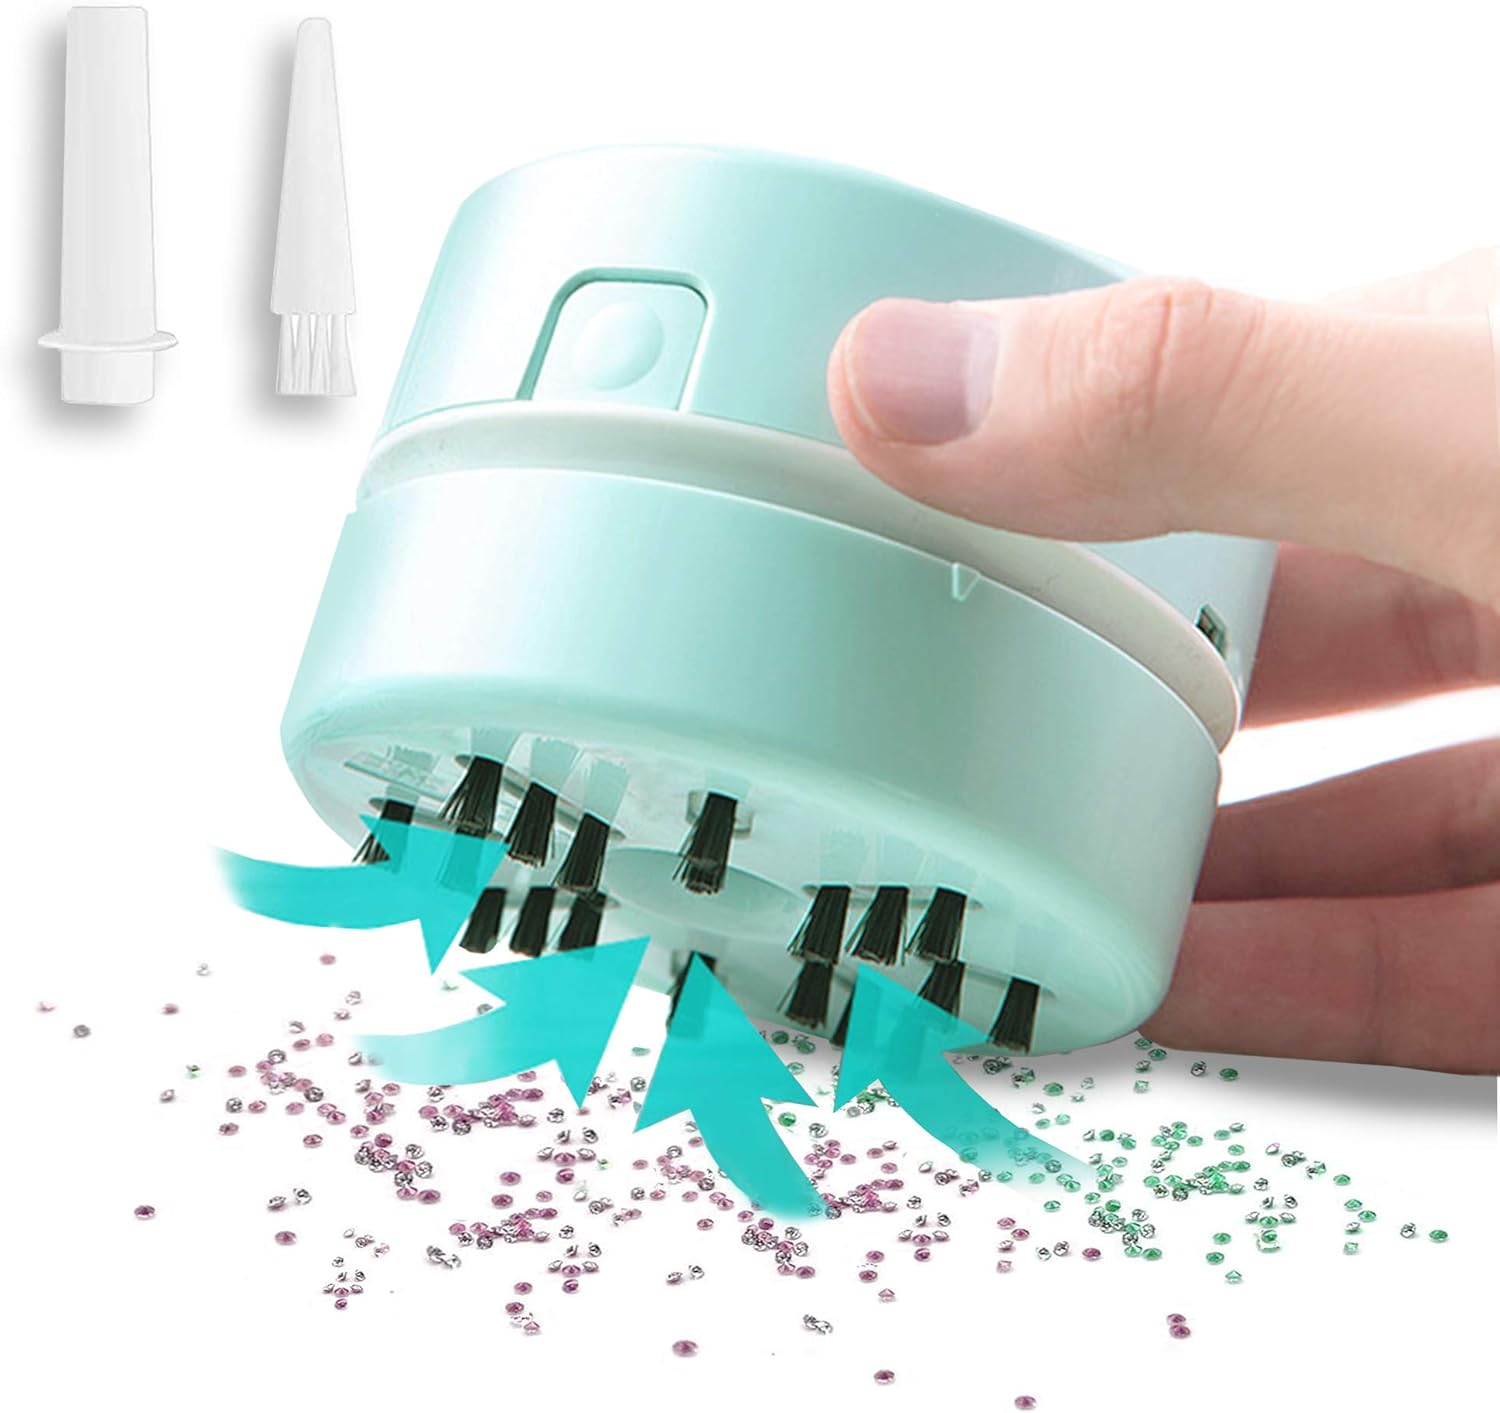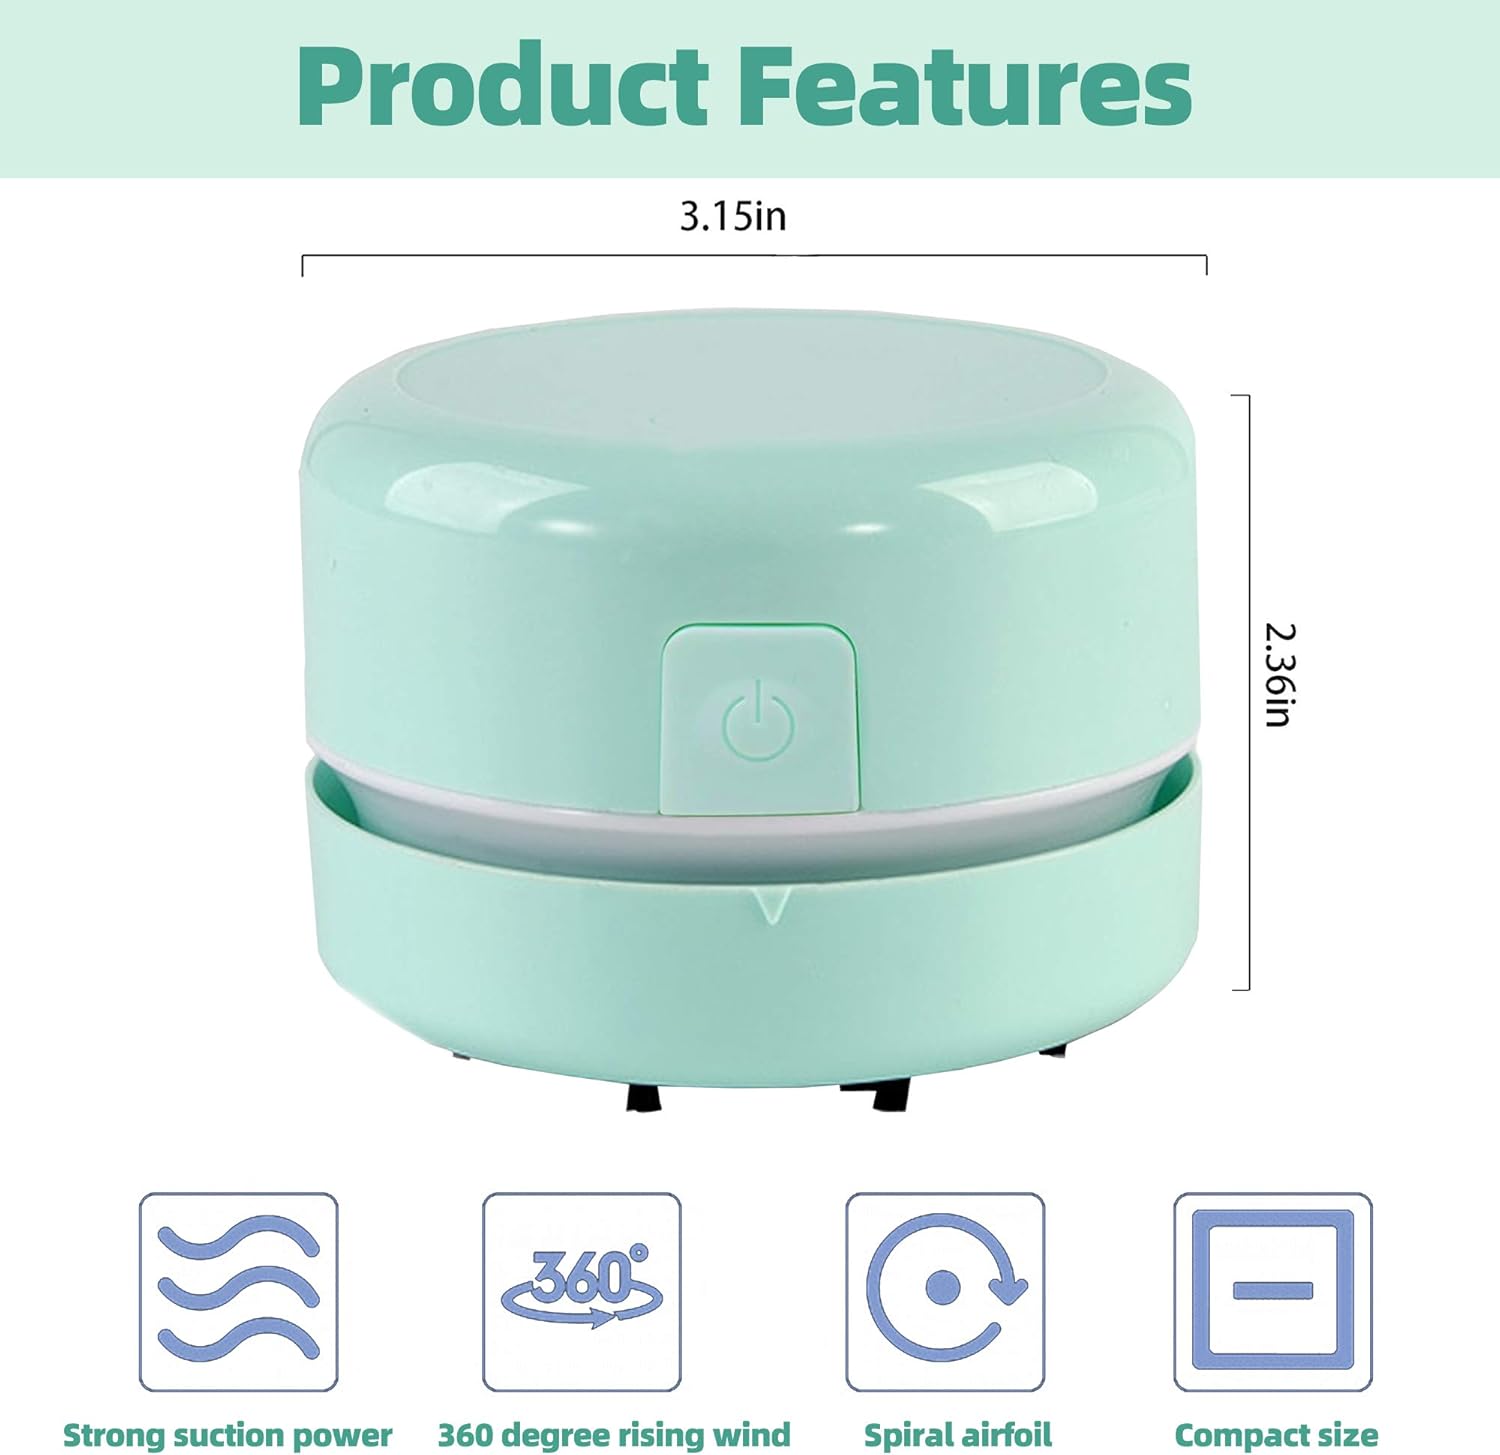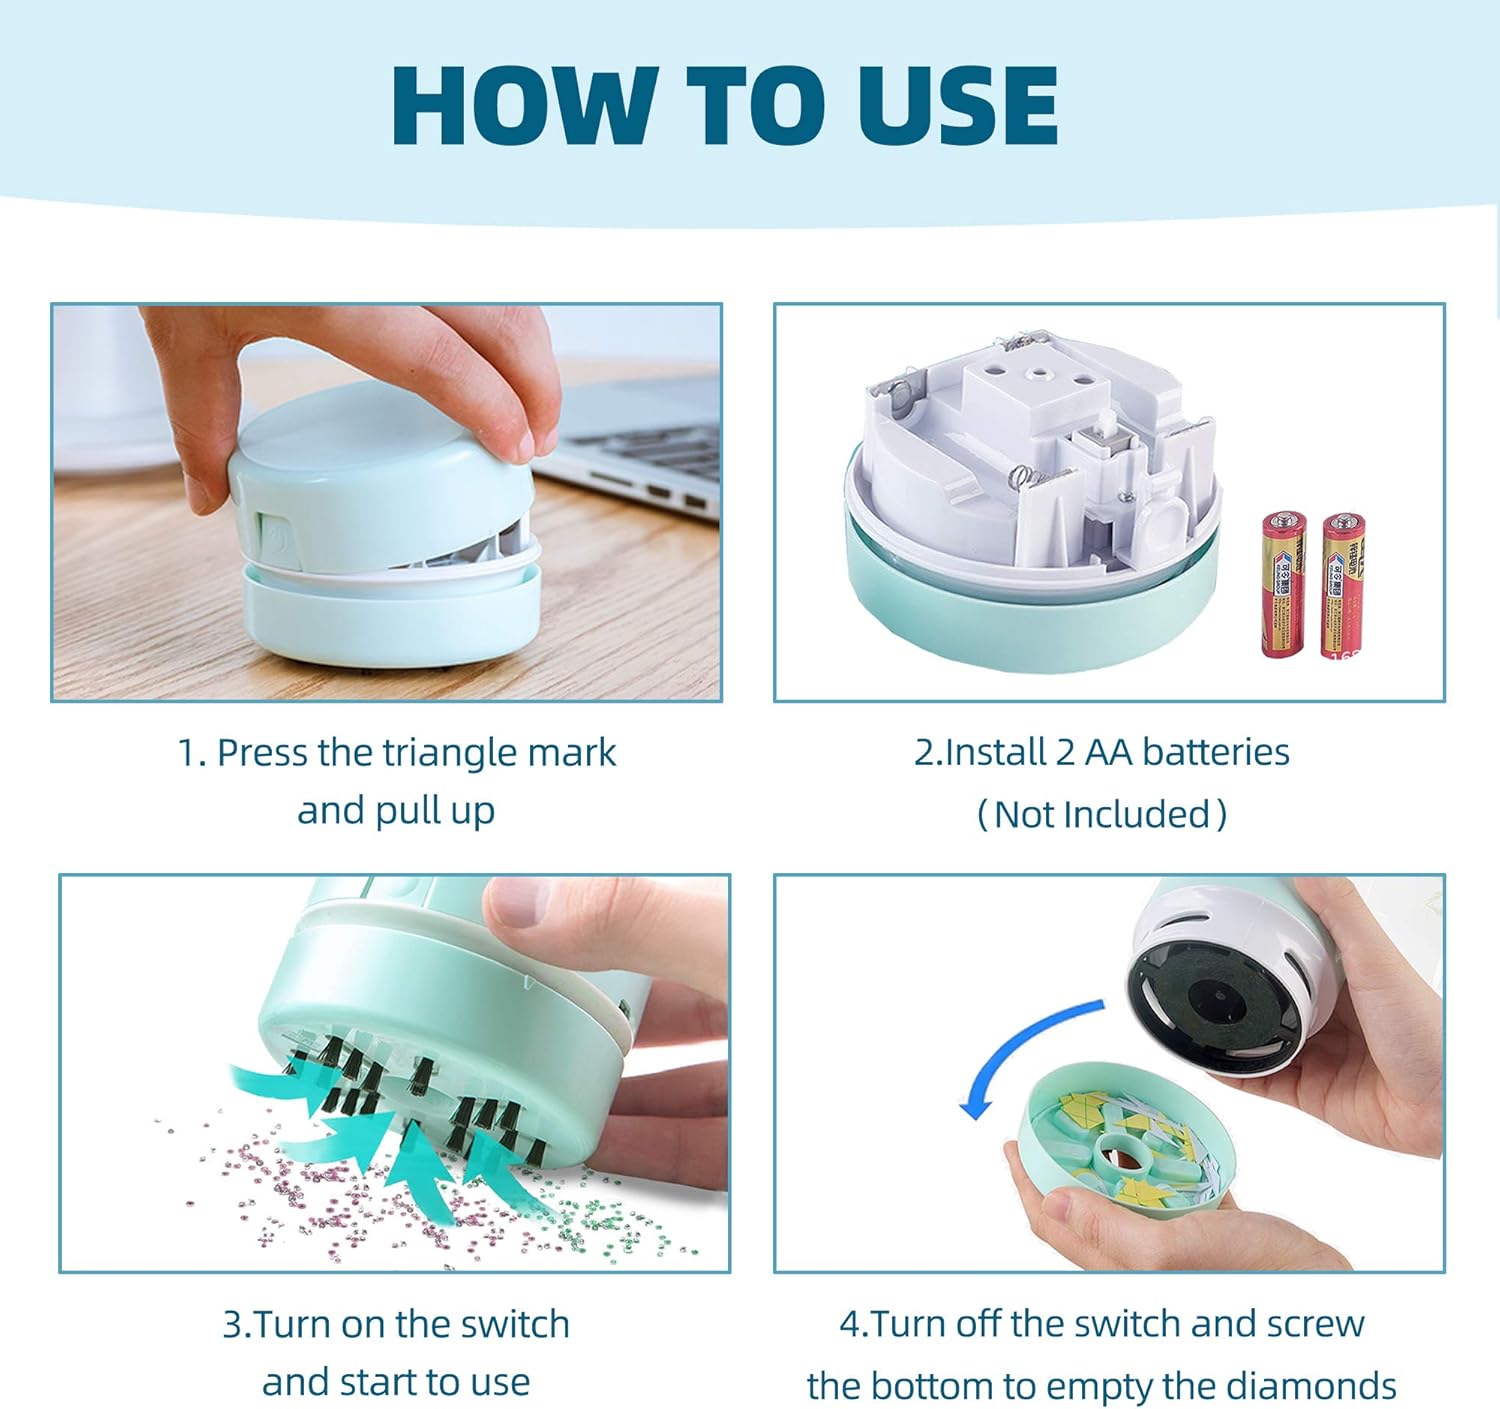
Diamond Painting Accessories Tools，5D Diamond Painting Accessories for Spilled Diamonds ，Diamond Drill Quicker Picker，Vacuum Cleaner Drills for Diamond Art.
Category: Arts, Crafts & Sewing
Features: The latest design of diamond drill quicker picker, 360 degree spiral wind can easily and quickly pick desktop, floor, carpet and other surfaces absorb diamonds, so when you accidentally knock over the drills, don’t worry, start our diamond painting pen accessories with one click, and the diamonds are completely collected. Why choose our diamond painting tools? 1. Portable, easy to use. 2. Large button switch, convenient operation. 3. Upward wind, garbage is not easy to leak out. 4. The diamond art tools has strong suction, Widely applicable,good for cleaning dust, hairs, crumbs. Package included: 1 x Hand-held vacuum cleaner 1 x Manual 1 x Funne 1 x nylon brush Notes: This product does not contain batteries, you need to prepare 2 AA batteries.
Features: Practical diamond painting tools : This diamond painting pen accessories allows you pick up spilled drills at once, appearance small and portable, The Diamond drill quicker pickers has great pickup power and easy to pick up the diamonds while you spill your diamonds by accident. | Convenient to Use :The Diamond Drill Quicker Picker can quickly complete diamond collection in 3s and it saves a lot of time.Suitable for all kinds of diamonds or other less than 0.19inch gadget in height.It’s a great tools for picking the spilled drills | Easy to operate : Just press the triangle mark and pull up the upper cover, then install 2 AA batteries (not included in the package) and turn on the switch; Finally, turn off the switch and screw the bottom to empty the dustbin; Please note that do not put your fingers into the bottom circle of the machine hole when the tool working | Materia :This 5D diamond painting pen accessories is made of ABS plastic material, sturdy and durable.can serve you for a long time.bringing you more fun in the process of making paintings.This Diamond Drill Quicker Picker is a good gift for your friends and families who love DIY diamond painting. | Widely applicable : Suitable for daily life cleaning, home learning and office working; The Hand-Held Vacuum Cleaner for Diamond Painting not only can help you to pick up the spilled diamonds but also clean the dust, hairs, crumbs and cigarette ash for desk, sofa, laptop, keyboard, car, etc.